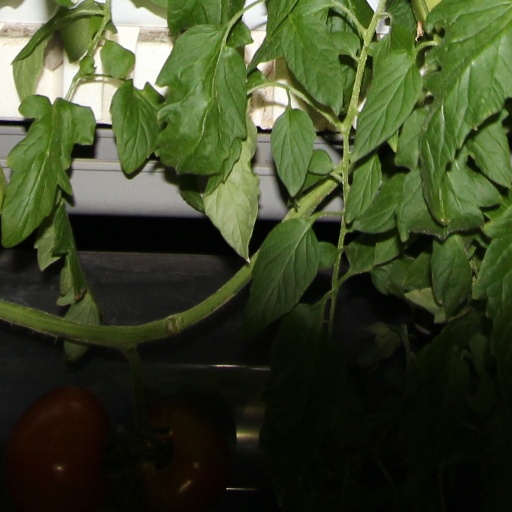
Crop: tomato